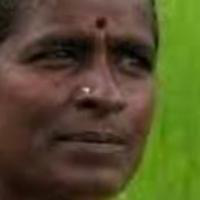
Age group: age 56-65